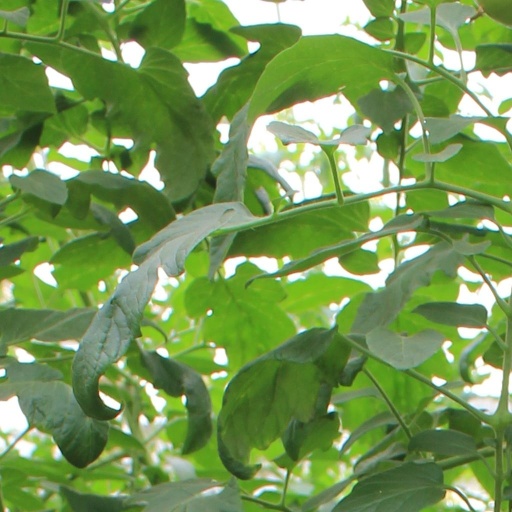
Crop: tomato